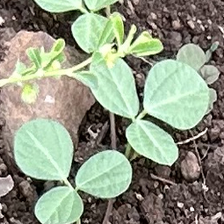
Weed species: Punarnava _(Boerhaavia diffusa)